Centenario Tower

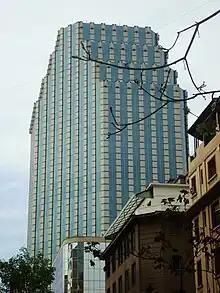

The Centenario Tower is a skyscraper office building in Santiago, the capital of Chile.